Alodawpyi Pagoda

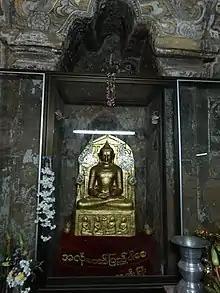
Buddha with diamonds in the Alodawpyi Pagoda

The Alo-daw Pyi Pagoda, also known as the Alodawpyi Pagoda or Alodawpyay Pagoda, is a Buddhist temple in Bagan, Mandalay Region, Myanmar. Built in the early 12th century, the temple is notable for its old structure and a number of fresco paintings. The temple has been the subject of restorative efforts—funded by donations given by General Khin Nyunt—since 1994, and is a popular pilgrimage site. The temple's name translates to "Wish-fulfilling".